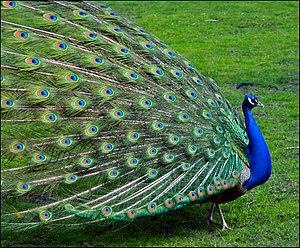
«
L'île des Cyprès est une île d'Italie du lac de Pusiano appartenant administrativement à Eupilio.
Un-Œil, Double-Œil et Triple-Œil est un conte de Jacob et Wilhelm Grimm. Il porte depuis la 2ᵉ édition le numéro KHM 130, et le numéro 46 dans la Petite édition. Il a été repris, traduit en anglais, par Andrew Lang dans son Green Fairy Book sous le titre Little One-Eye, Little Two-Eyes, And Little Three-Eyes.